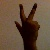
The image shows a hand gesture representing the number 3 in Indian Sign Language.